South Street (Durham)

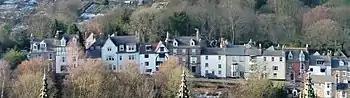
View of South Street from atop the Durham Cathedral.

The street is situated in a conservation area and runs 0.5 km from Pimlico near Durham School to the Church of St Margaret of Antioch and Framwellgate Bridge. It is in walking distance from the Durham city centre.